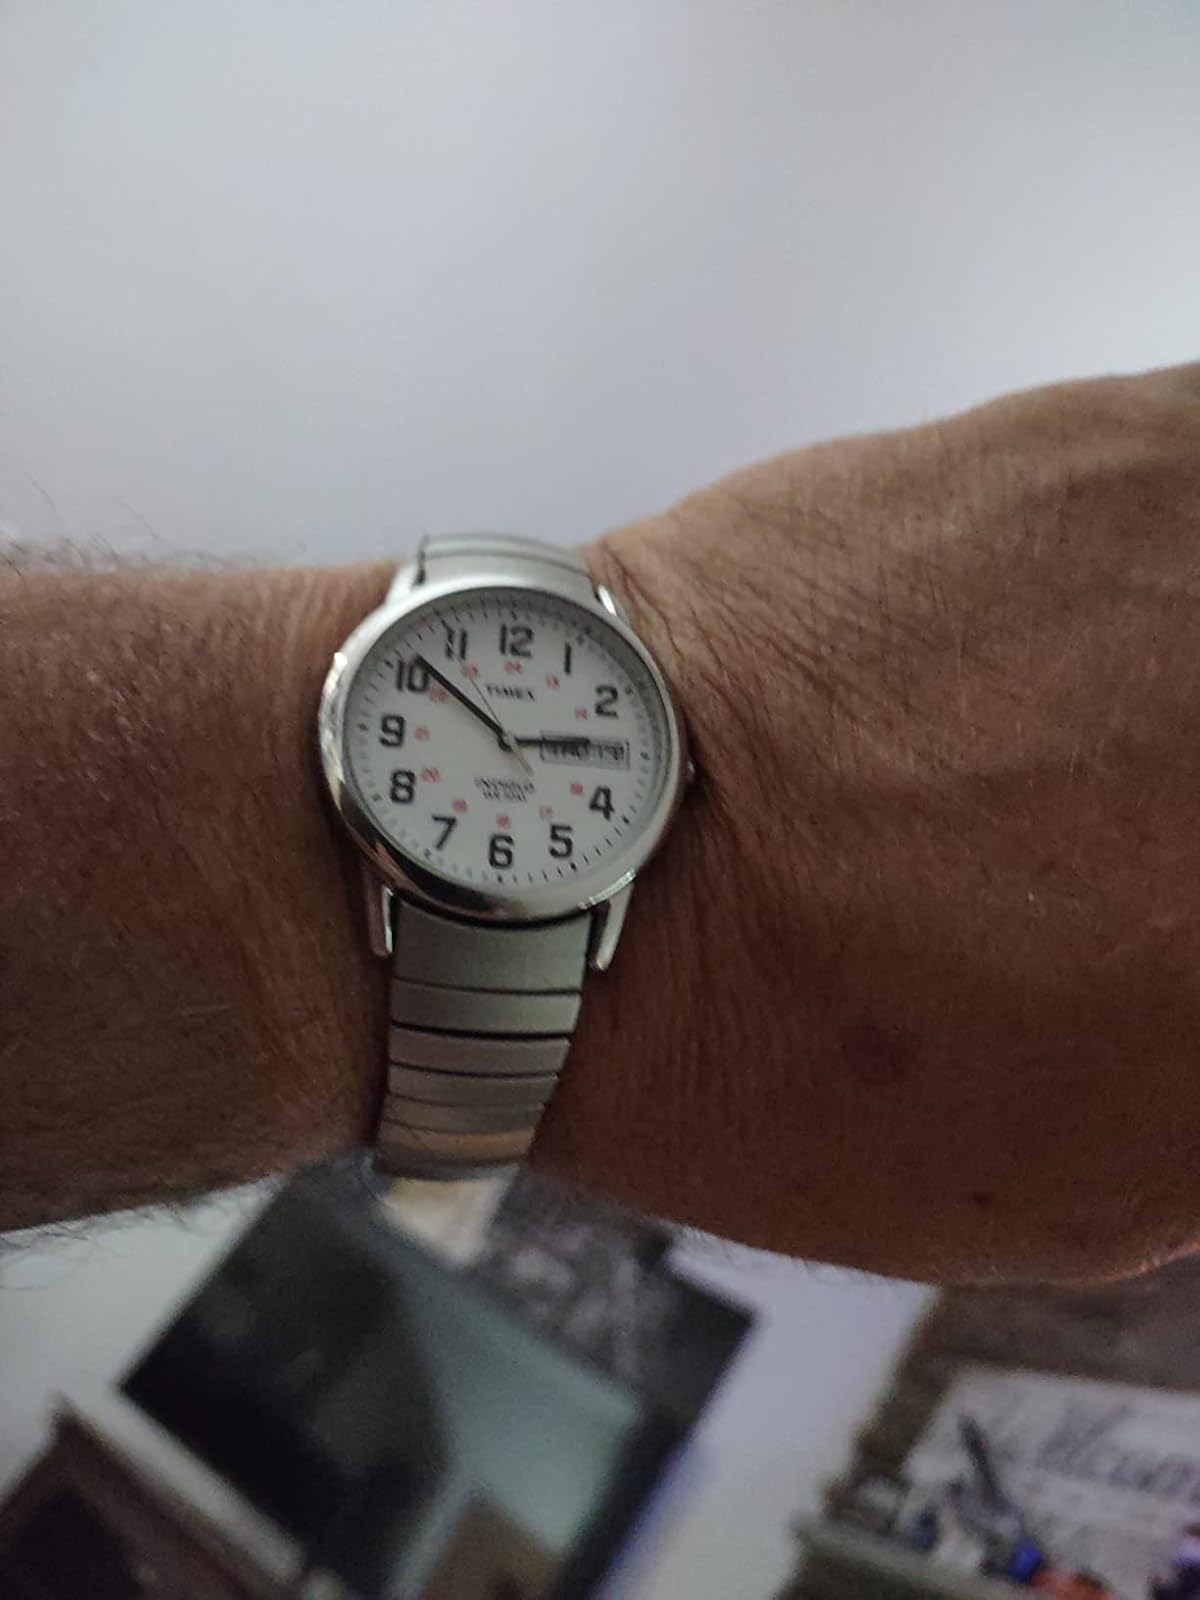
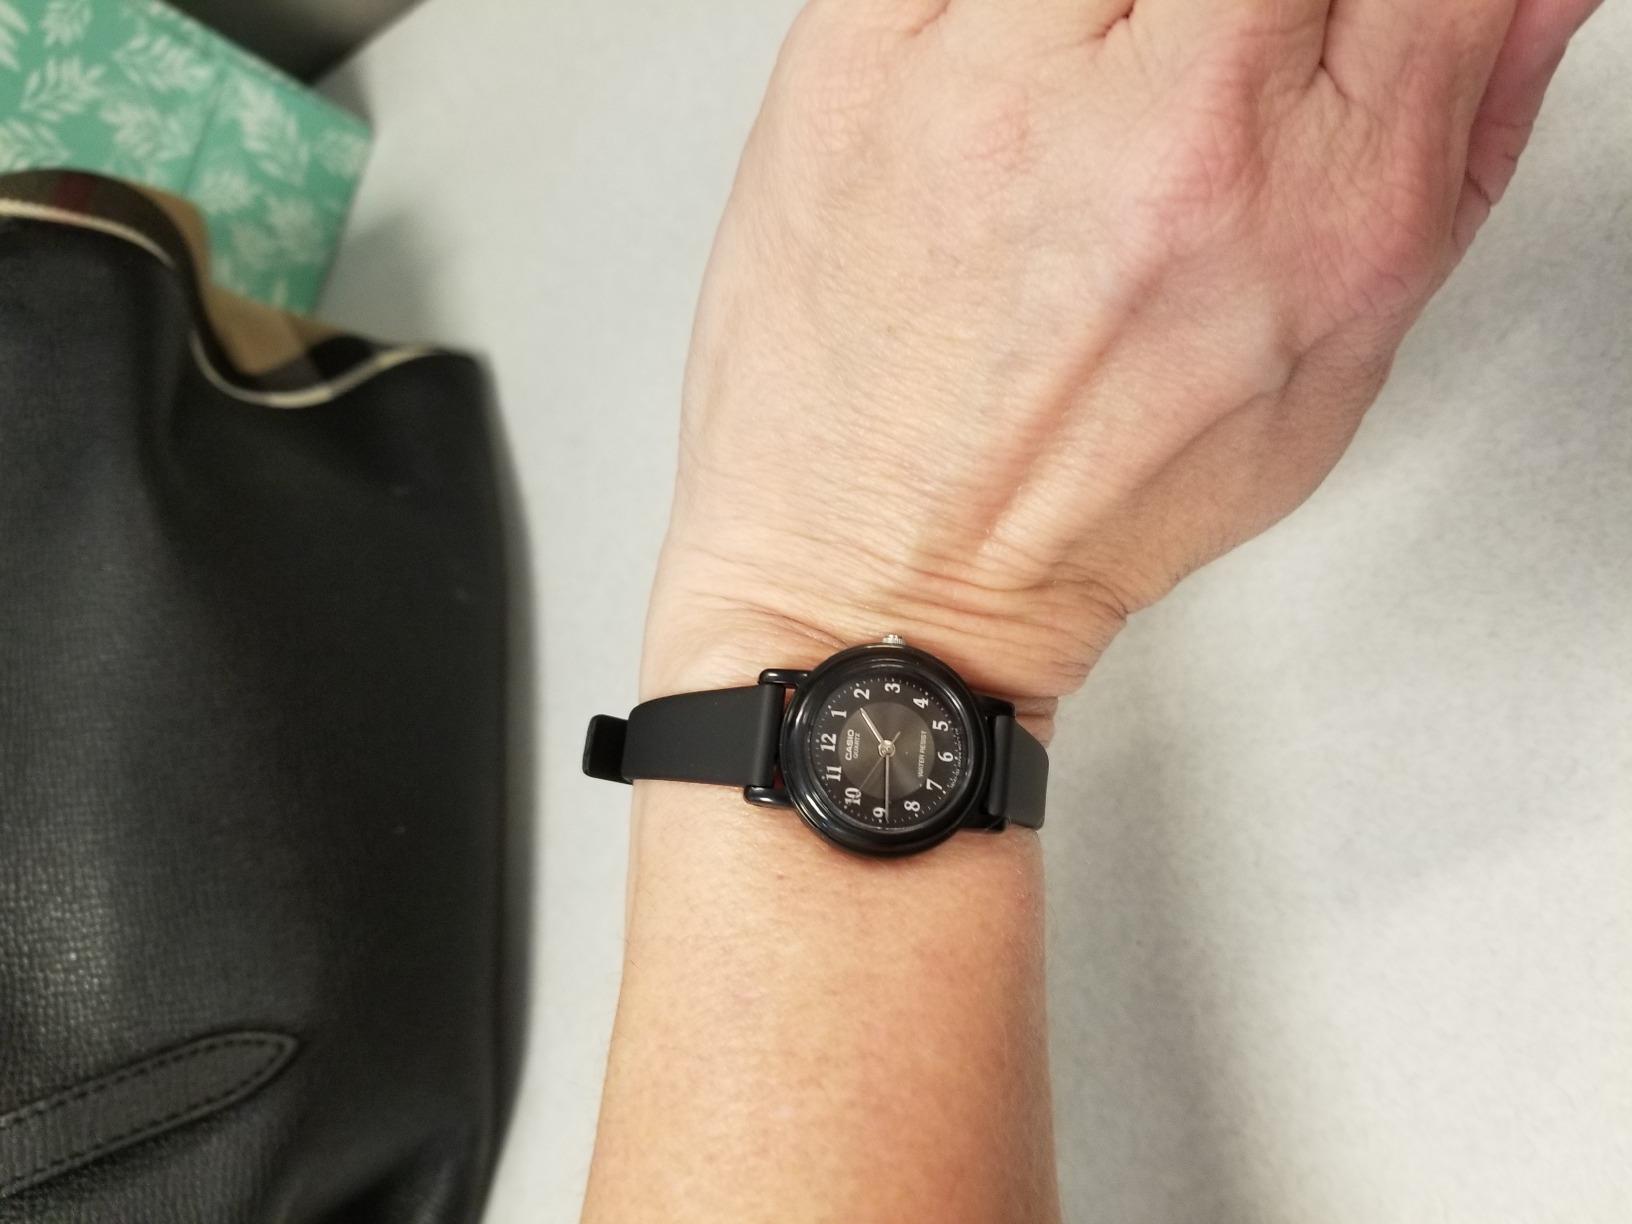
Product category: accessories_watch
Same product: no